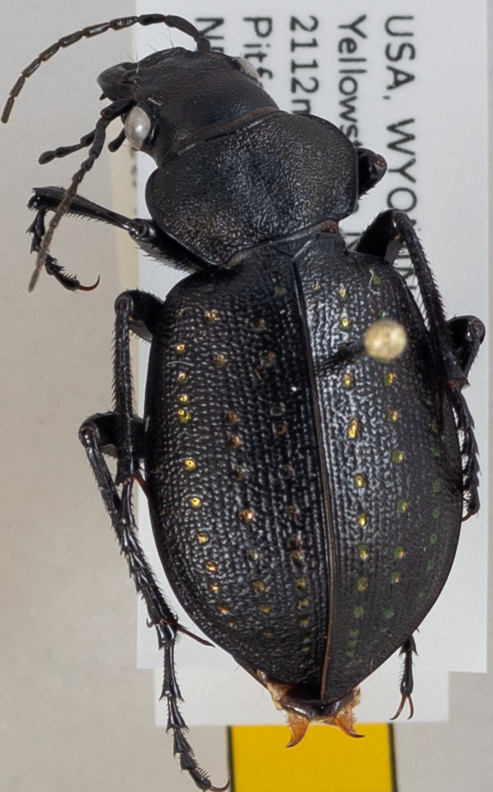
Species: Calosoma calidum
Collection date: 2019-08-21
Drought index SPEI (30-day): -0.072
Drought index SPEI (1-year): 0.498
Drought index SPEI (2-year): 1.058